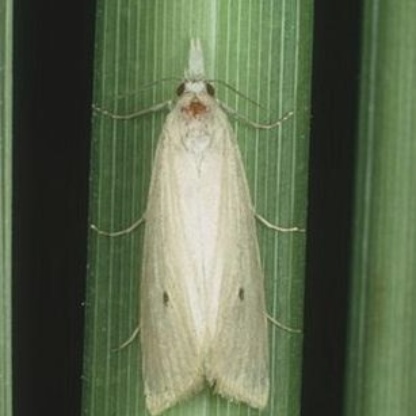
Nhãn: Sâu đục thân (Rice yellow stem borer)